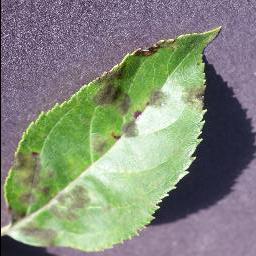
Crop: apple
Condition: scab